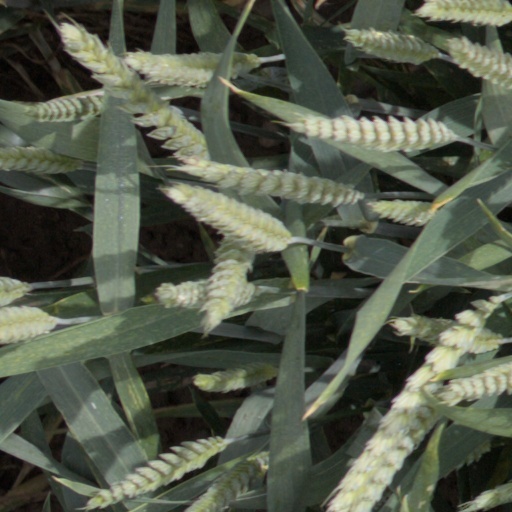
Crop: wheat